Malta

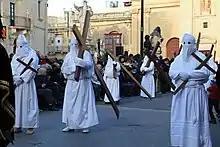

From 1 April 1974 to 30 March 2024, the national airline was Air Malta, which was based at Malta International Airport and operated services to 22 destinations in Europe and North Africa. The owners of Air Malta were the Government of Malta (98 percent) and private investors (2 percent).